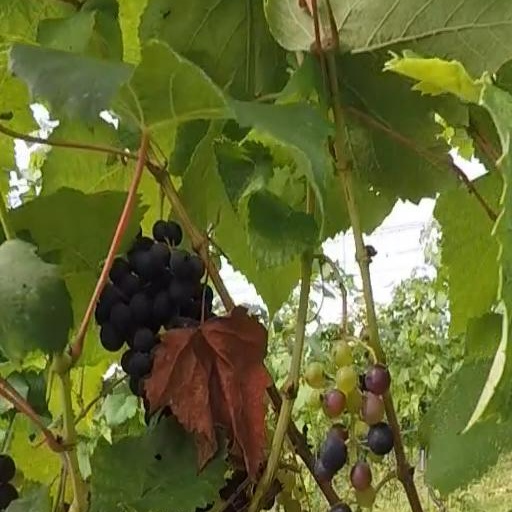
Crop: grape